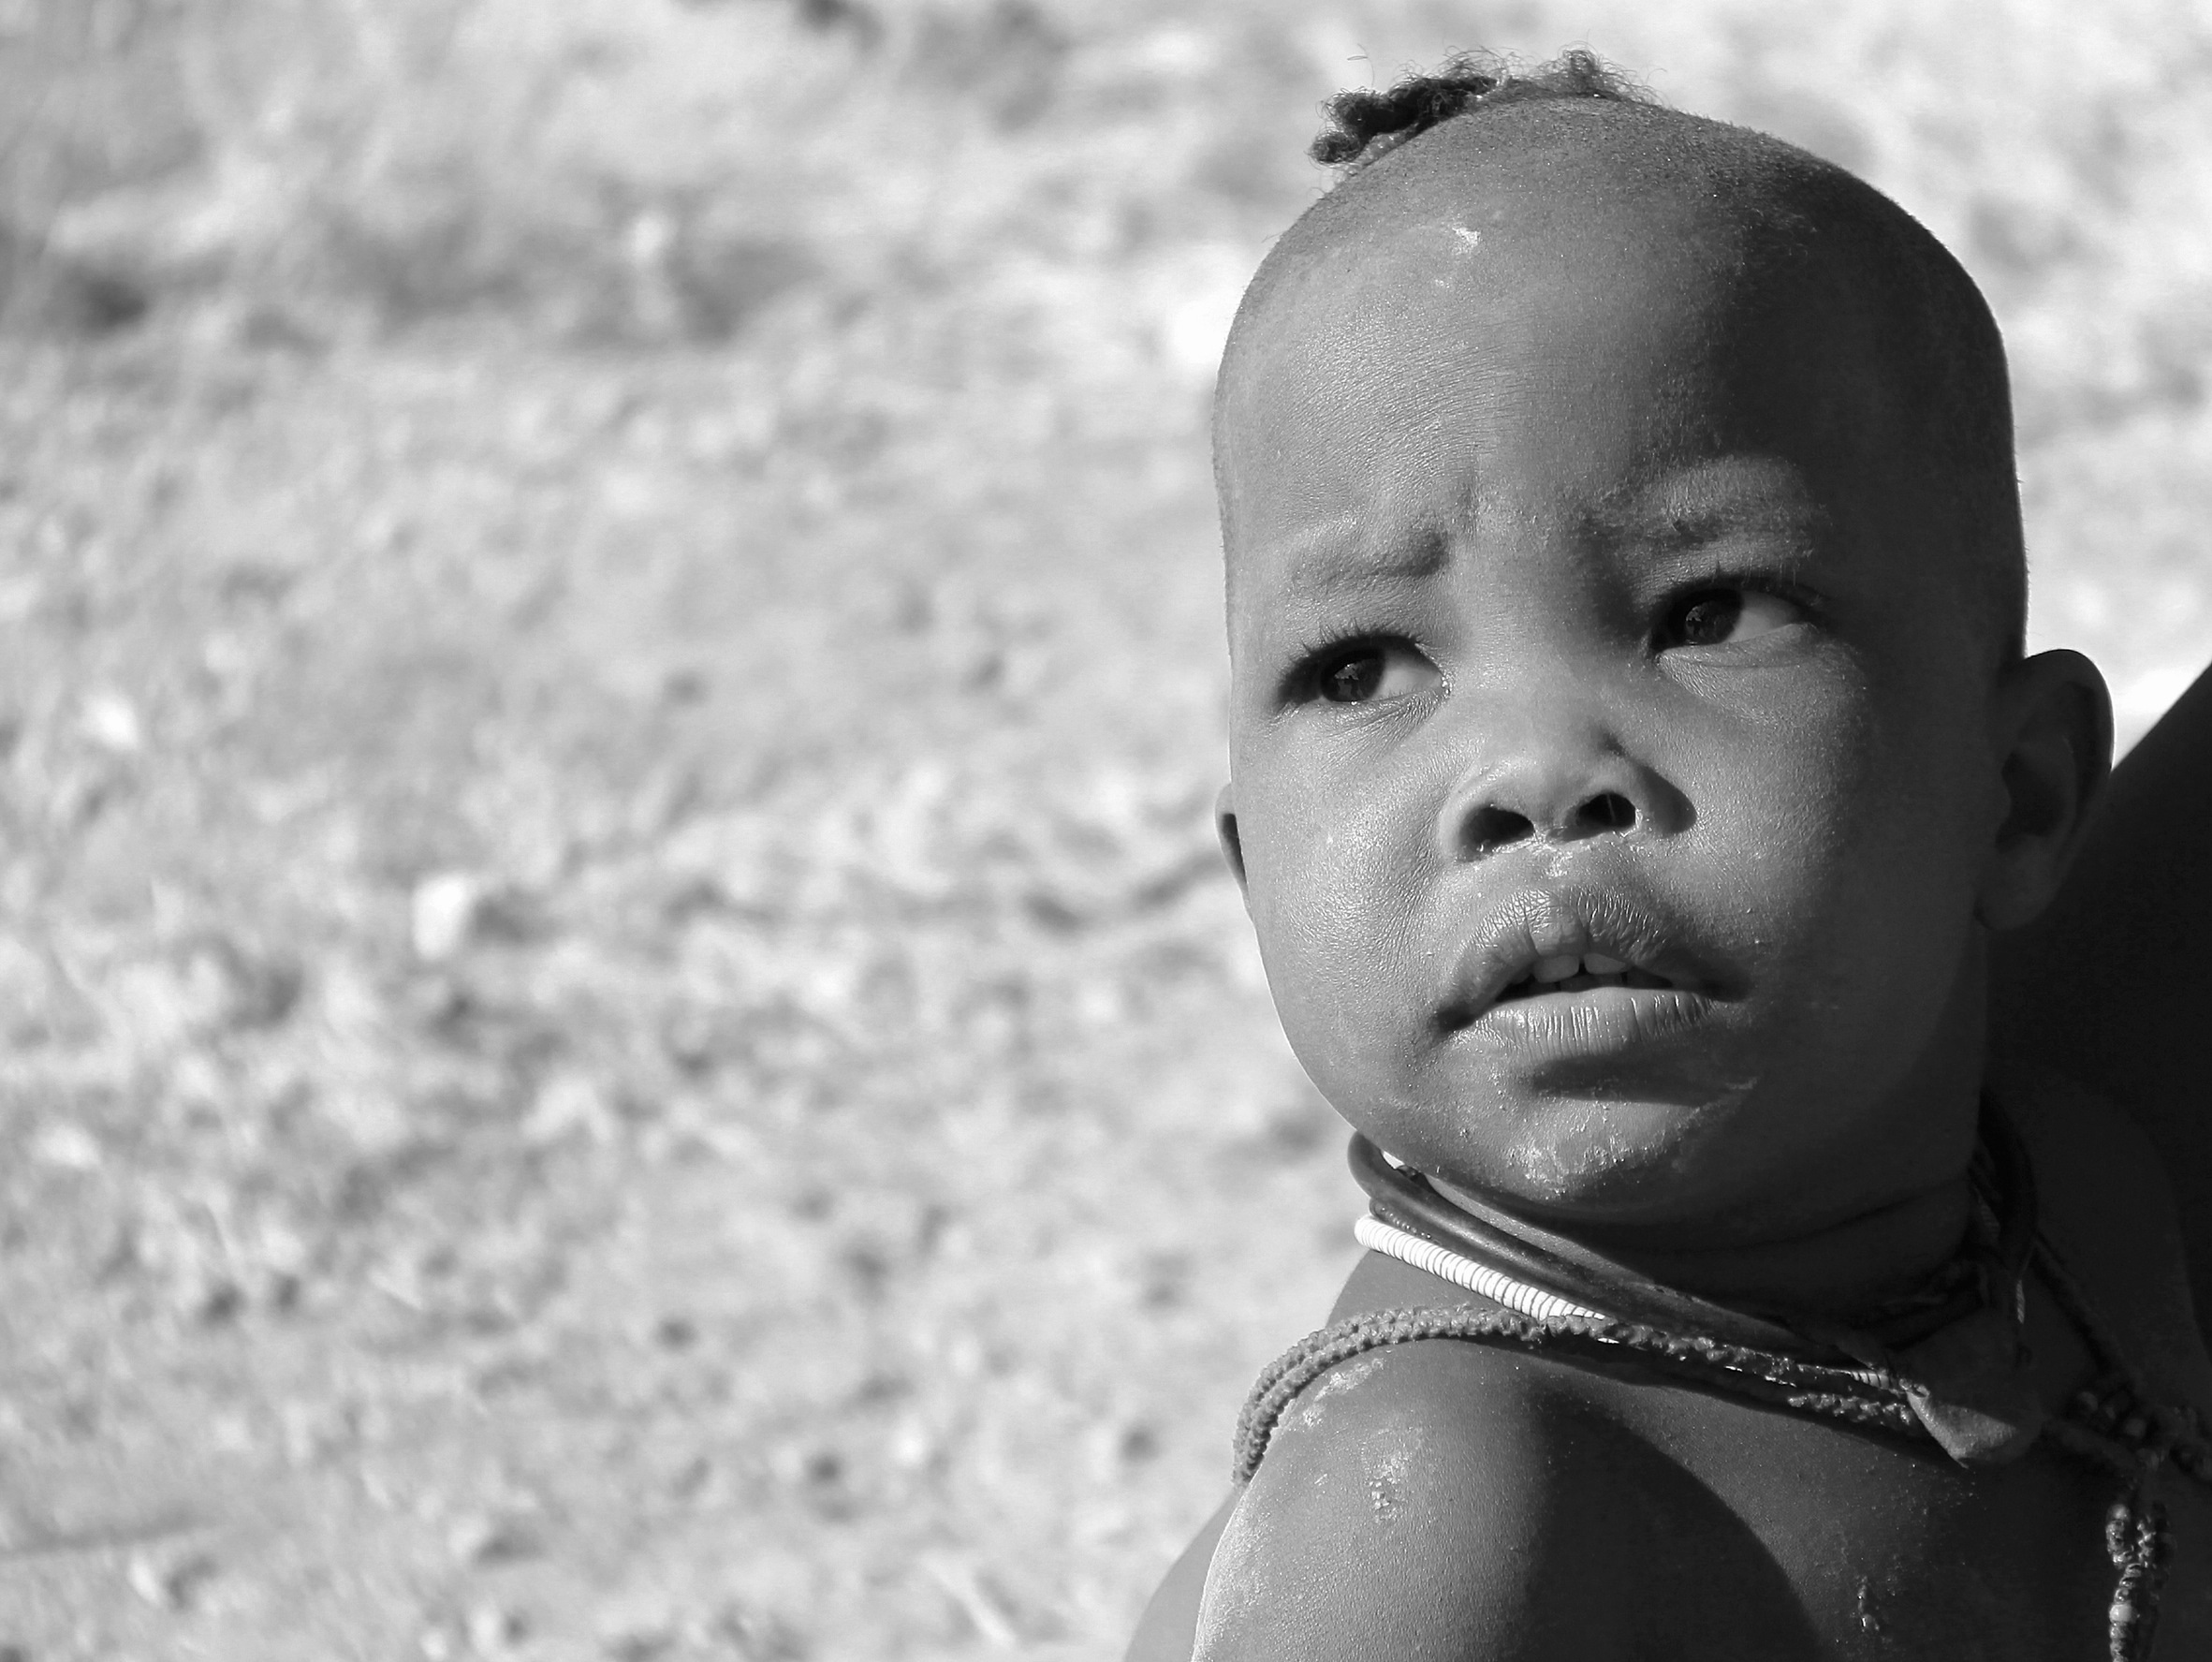
man, person, black and white, people, white, photography, boy, kid, male, portrait, young, child, black, monochrome, facial expression, hairstyle, smile, ethnic, bw, face, infant, toddler, head, little, photograph, beauty, expression, african, traditional, emotion, afraid, worried, monochrome photography, portrait photography, human positions